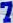
Number: 7